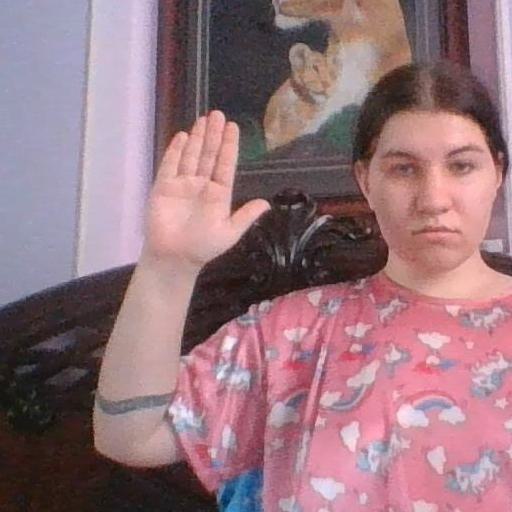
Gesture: stop